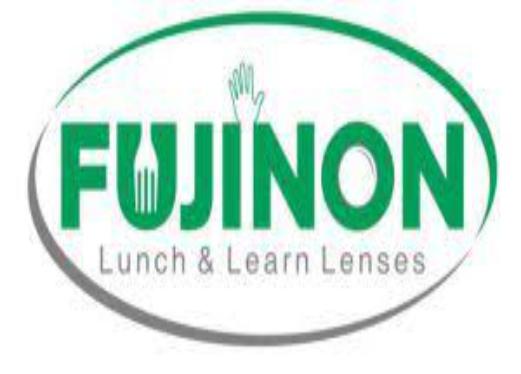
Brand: Fujinon
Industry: Electronic